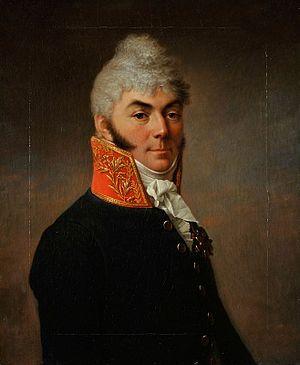
Le comte Nikolaï Nikolaïevitch Novossiltsev, en russe Николай Николаевич Новосильцев est un homme politique russe libéral, président du Conseil des ministres de 1834 à 1838. Il fut l'un des proches collaborateurs d'Alexandre Iᵉʳ, et fut également président de l'Académie impériale des Sciences de 1803 à 1810 et vice-gouverneur de Pologne de 1815 à 1832.